Sustainable Development Goal 1

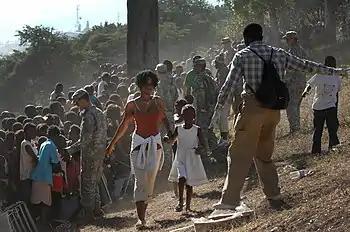

The full text of Target 1.3 is: "Implement nationally appropriate social protection systems and measures for all, by 2030 achieve substantial coverage of the poor and the vulnerable."